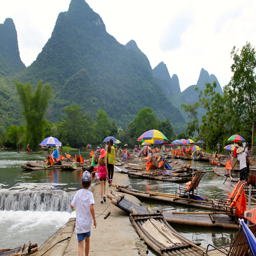
the start of the ride